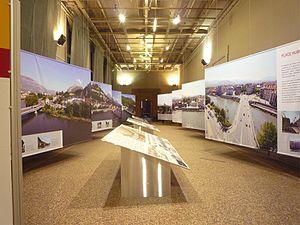
Salle la Plateforme présentant les projets d'urbanisme de la ville, musée-bibliothèque de Grenoble.
Le musée-bibliothèque de Grenoble est un édifice culturel du XIXᵉ siècle situé place de Verdun à Grenoble. Achevé en 1870, il a accueilli jusqu'en 1970 la bibliothèque municipale de Grenoble et jusqu'en 1992 les collections du musée de Grenoble.